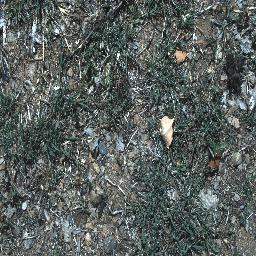
Label: negative